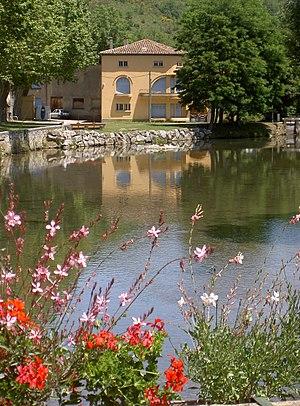
La Bastide sur l'Hers (Ariège)
Liste des fleuves, rivières et autres cours d'eau qui parcourent en partie ou en totalité le département de l'Ariège. La liste présente les cours d'eau, généralement de plus de 10 km de longueur sauf exceptions, par ordre alphabétique, par fleuves et bassin versant, par station hydrologique, puis par organisme gestionnaire ou organisme de bassin.